Sky position (RA, Dec in degrees): 150.267, 13.579
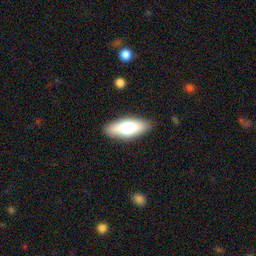
Galaxy morphology: In-between Round Smooth Galaxies